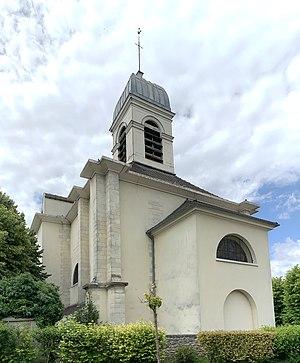
Église de l’Assomption de Valenton.
Valenton est une commune française située dans le département du Val-de-Marne en région Île-de-France. Ses habitants sont appelés les Valentonnais.
L'église de l'Assomption est une église paroissiale située dans la commune de Valenton.